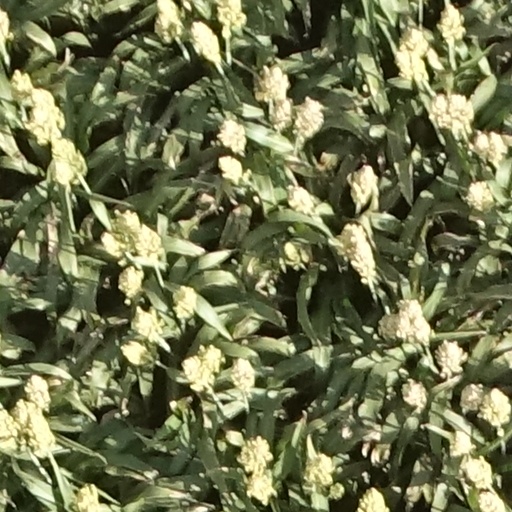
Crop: sorghum